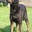
Label: dog